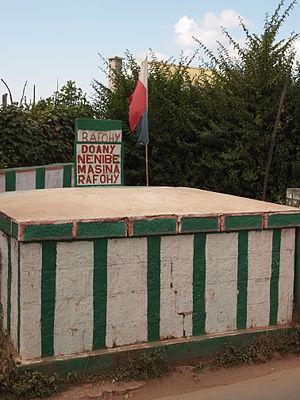
Rafohy est une reine Vazimba qui régna à Alasora, dans les Hauts Plateaux du Centre de Madagascar, et ce jusqu'à sa mort.